Savonlinna

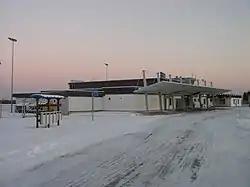
Savonlinna Airport

Savonlinna is located east of Mikkeli, west of Joensuu and south of Kuopio. It is also from the capital city of Helsinki by road, and some four hours away by train. Flights from Savonlinna Airport to Helsinki take 40–60 minutes.